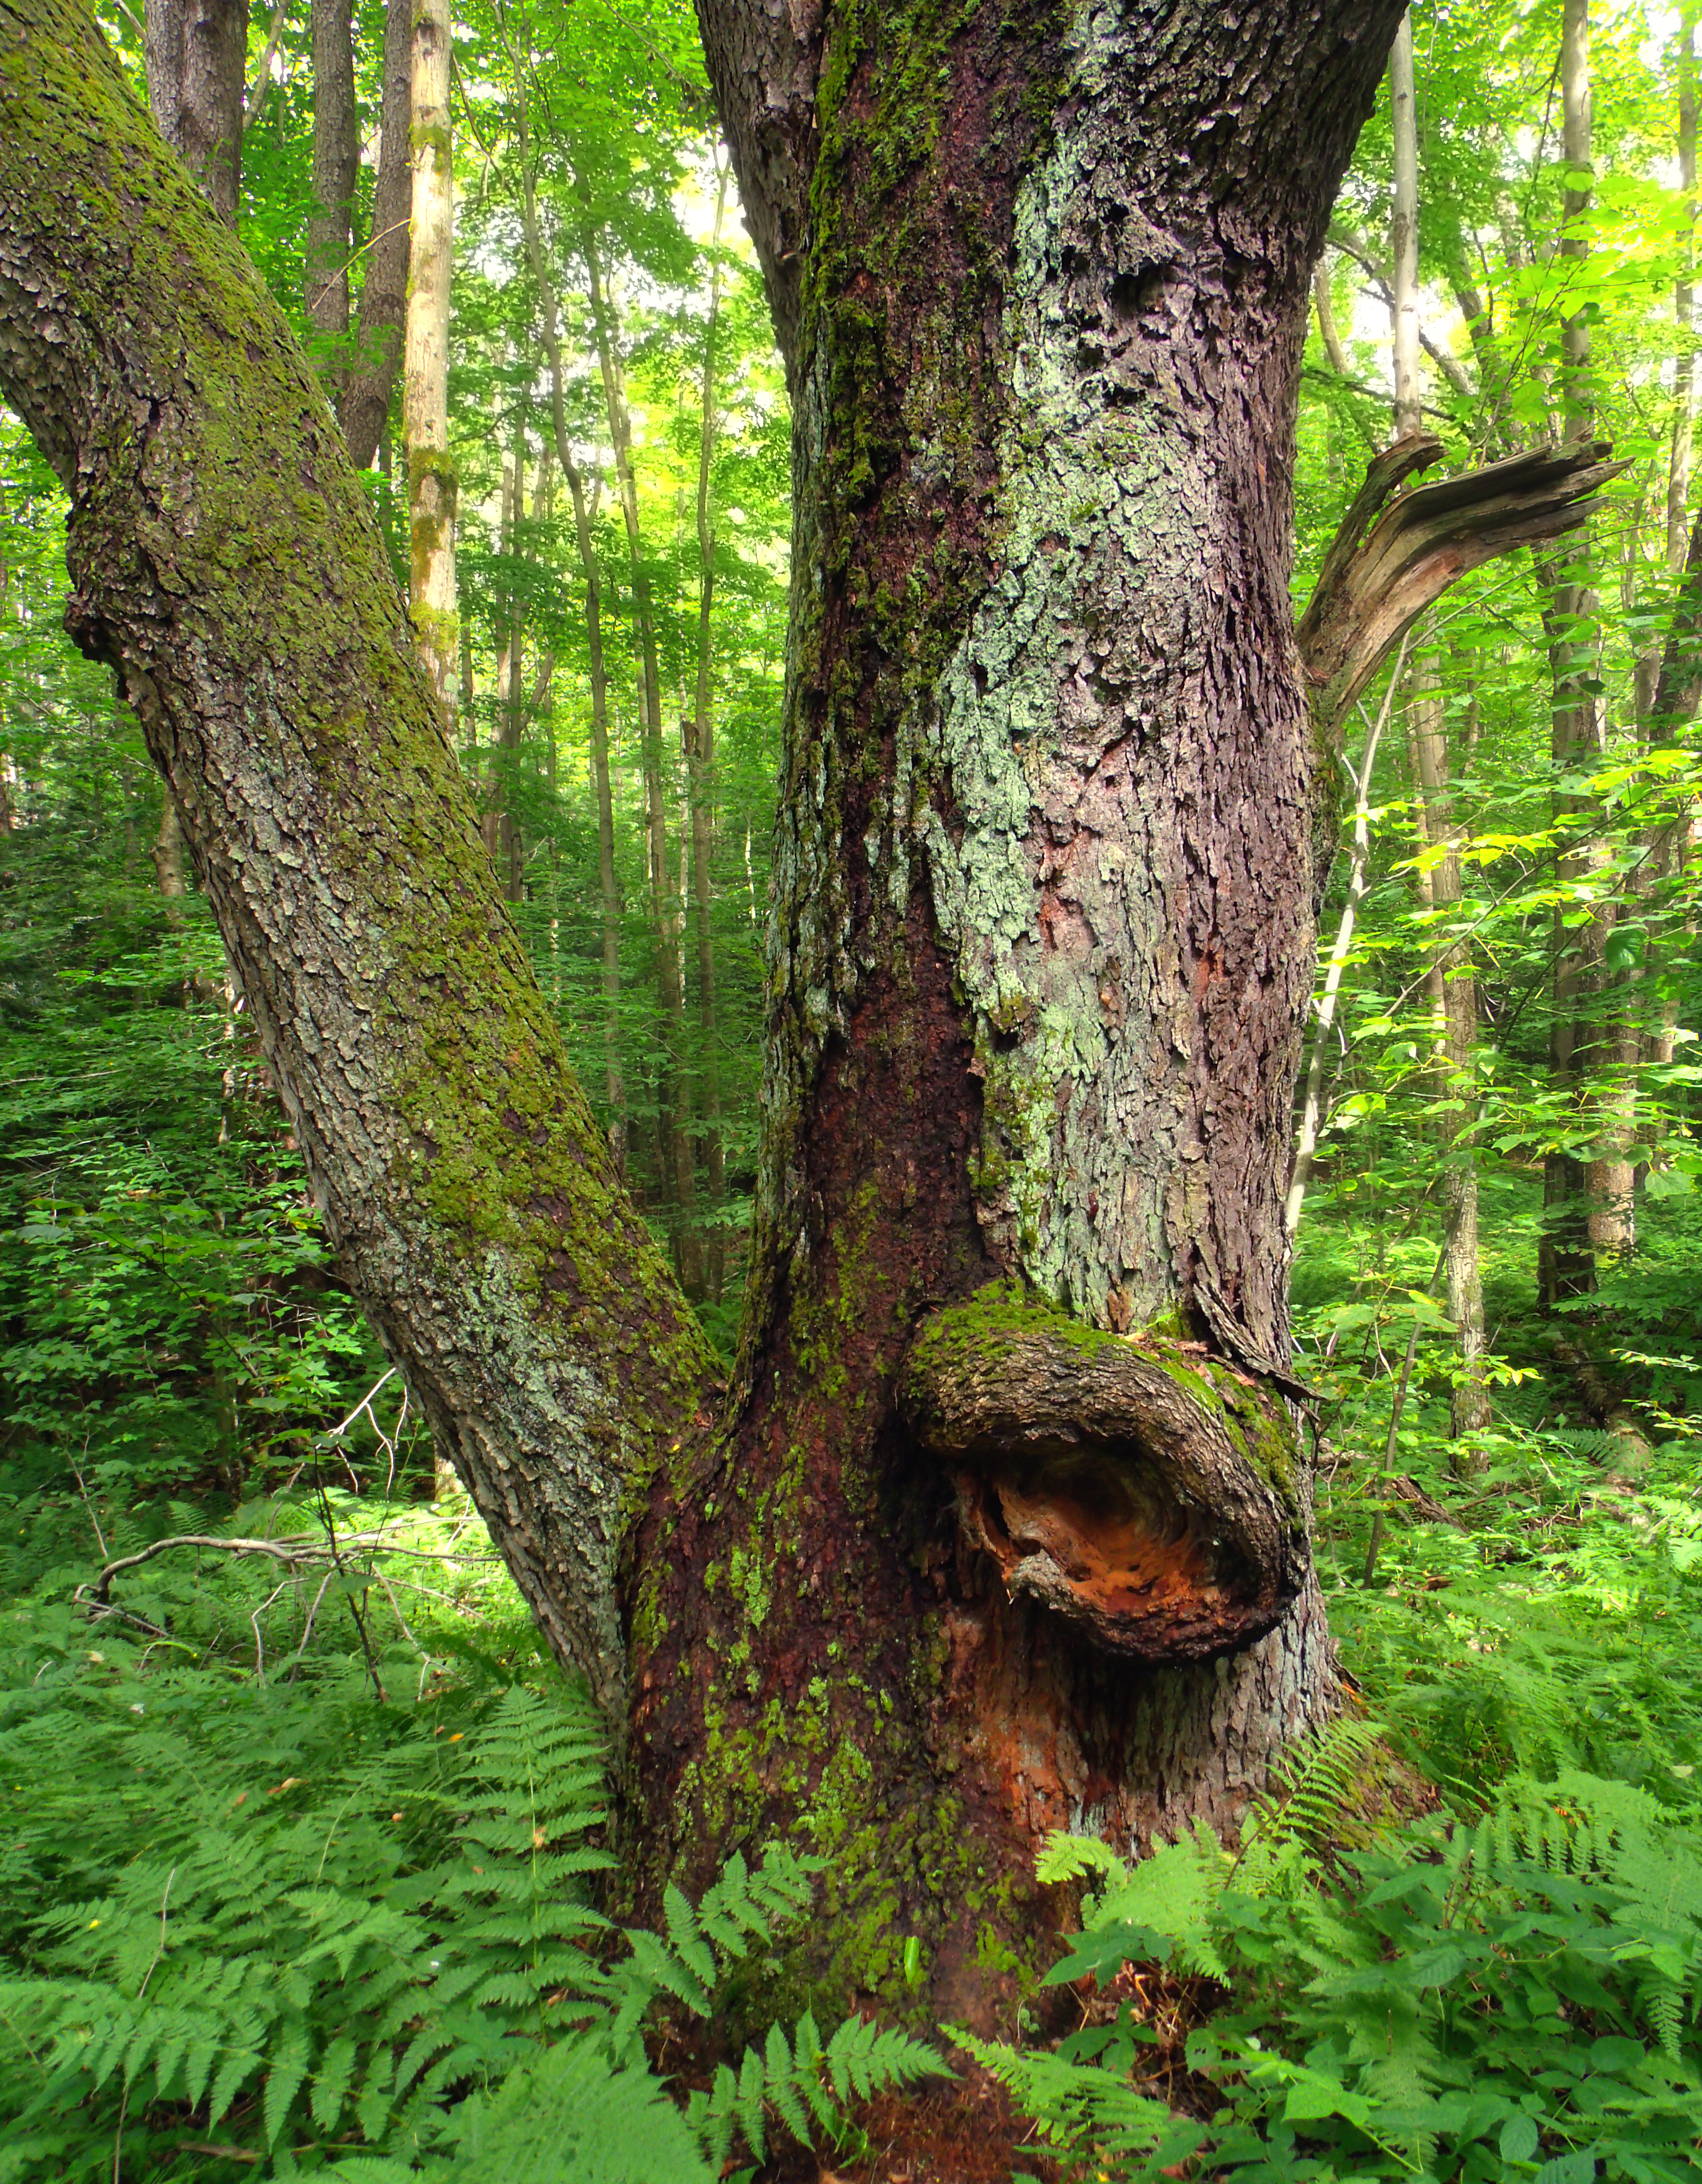
tree, nature, forest, branch, plant, hiking, leaf, flower, trunk, summer, green, jungle, botany, trees, creativecommons, vegetation, rainforest, deciduous, understory, undergrowth, ferns, lycomingcounty, pennsylvania, endlessmountains, loyalsockstateforest, blackcherry, oldloggerspath, sullivanmountain, grove, woodland, habitat, ecosystem, biome, old growth forest, natural environment, woody plant, temperate broadleaf and mixed forest, temperate coniferous forest, land plant